Fatland

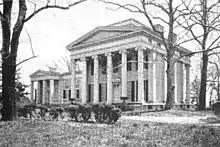
"Fatland," from the northwest, in 1917.

Sutcliff also visited Mill Grove, then owned by Jean Audubon, a retired French sea captain living in Nantes, France. Lead deposits had been discovered on the farm, and Captain Audubon formed a partnership with French businessman Francis Dacosta to mine the ore. Sutcliff wrote: "In the plantation adjoining to my relation's, we visited a lead mine on the banks of the Perkiomin , which was then worked by a Frenchman. He invited us to go down into it, where, at the depth of about 12 feet, I saw a vein of lead ore 18 inches in thickness; and as it is wrought at a very easy expense, there was a great probability of its being a very valuable acquisition."